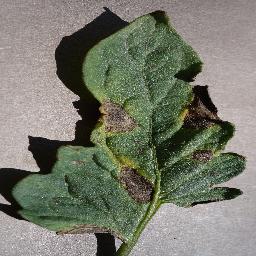
Label: Tomato___Early_blight